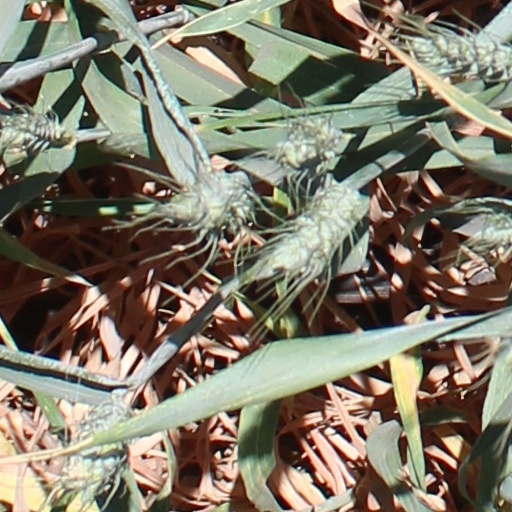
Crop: wheat